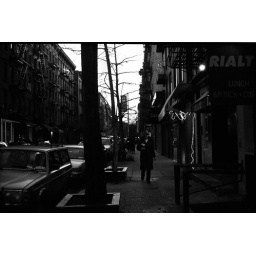
street tree in winter